Stowers Building

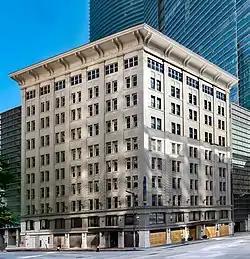
Stowers Building 2018, now the Aloft Hotel

The Stowers Building is located at 820 Fannin Street in downtown Houston. The building was constructed in 1913 and is listed on the National Register of Historic Places (NRHP). The building is named for George Arthur Stowers and his furniture company, which had moved into the new "skyscraper" after a fire at his Main Street store. The local firm of Green & Finger designed the ten-story building which was constructed out of reinforced steel by Pearson & Co. The building was representative of a period of skyscraper construction in Houston between 1908 and 1913. It is listed on the National Register of Historic Places.